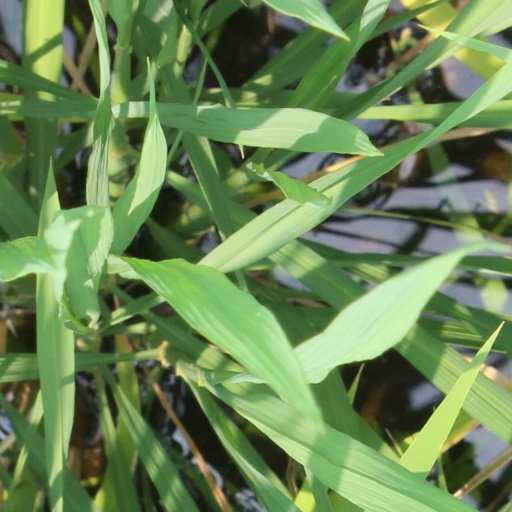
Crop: rice